GyroTec DF02

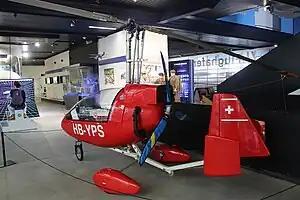

The GyroTec DF02 is a German autogyro, designed and produced by GyroTec Michael Obermaier of Wörth am Rhein. The DF02 is supplied as complete ready-to-fly-aircraft.